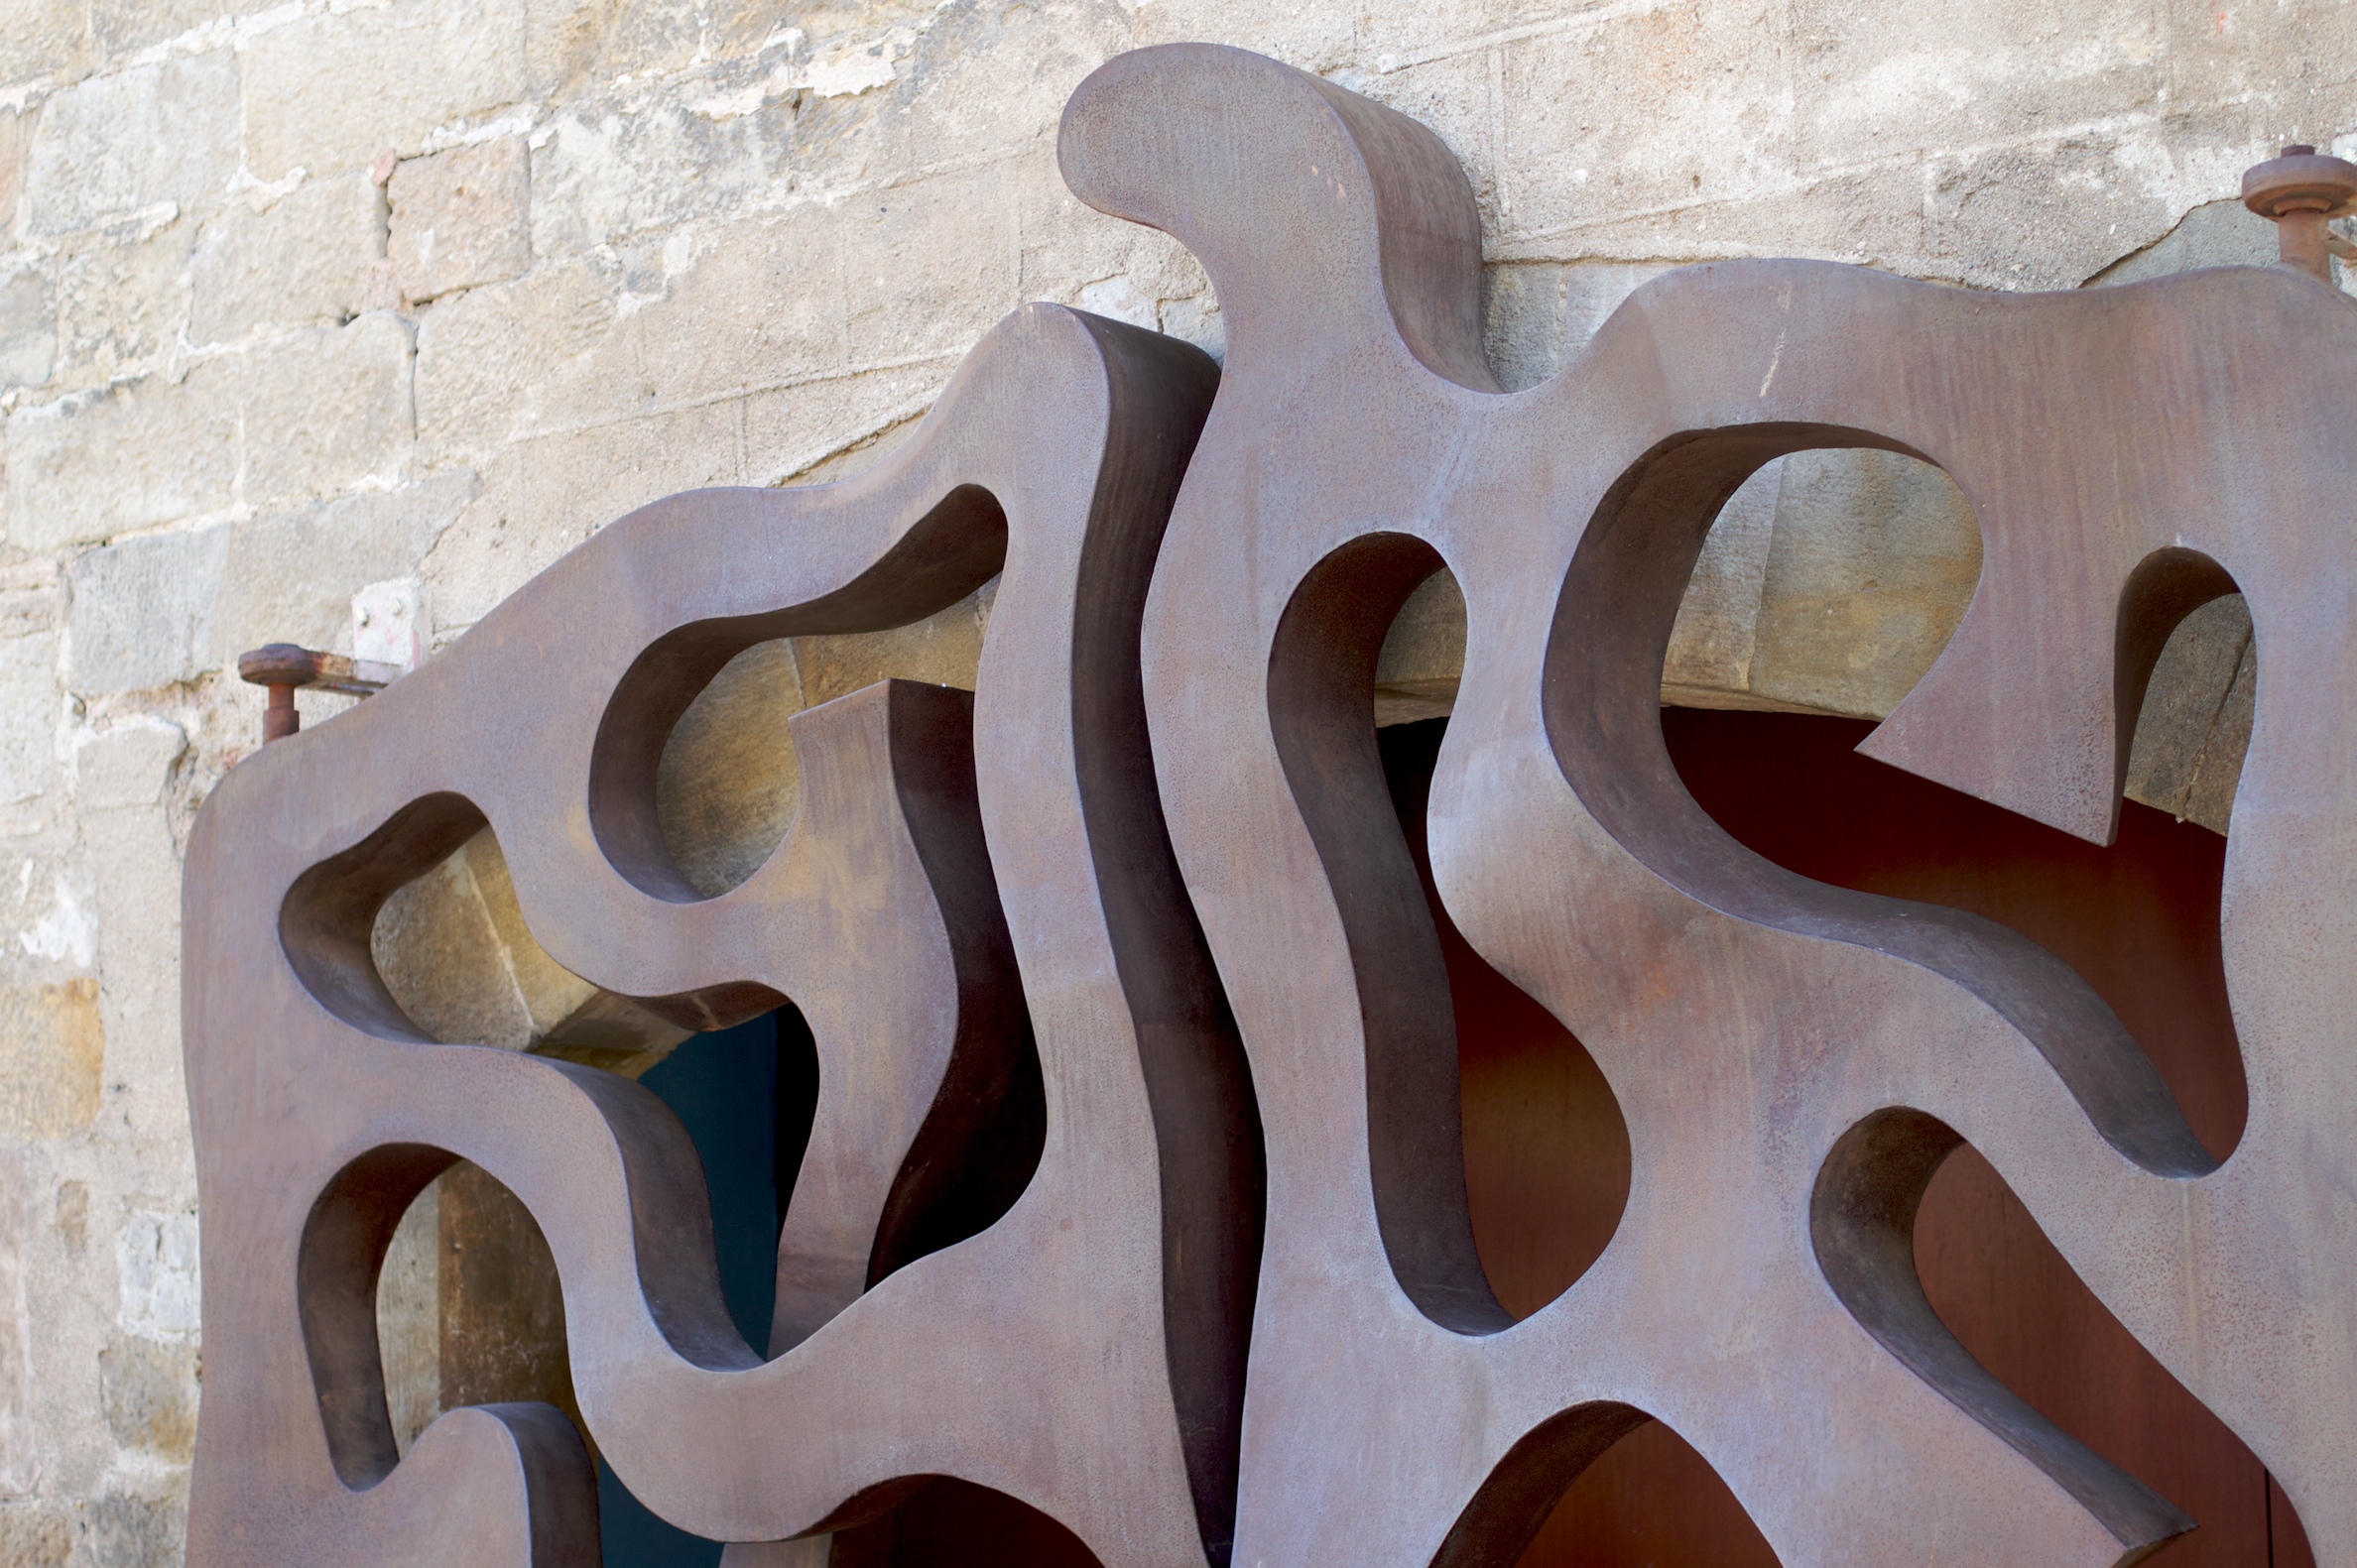
wood, number, wall, barcelona, material, sculpture, art, temple, iron, carving, ancient history